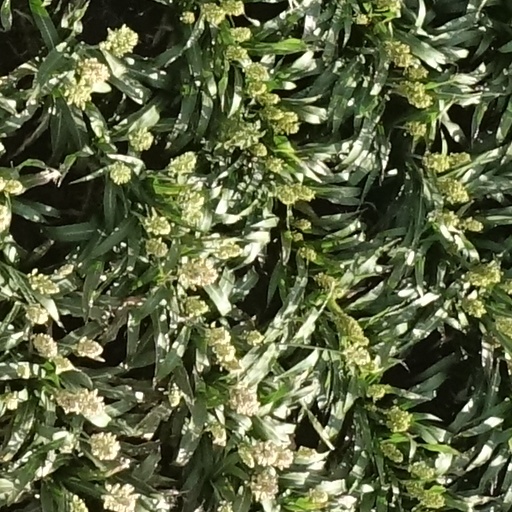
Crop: sorghum